Vatakara

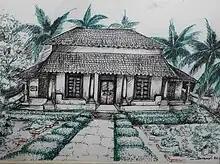
Kunjali Marakkar memorial

The location of the Marakkar fort on the southern bank of the Moorad river, 44 km from Kozhikode and 51 Km from Kannur, is now known as Kottakkal. A building in Kottakkal that belonged to Kunjali Marakkar serves as a small museum, with collections of ancient swords, cannonballs and knives.The Kunjali Marakkar or Kunhali Marakkar was the title given to the Muslim naval chief of the Inscriptions on the Kunjali Marakkar Memorial at Kottakkal, Vatakara.